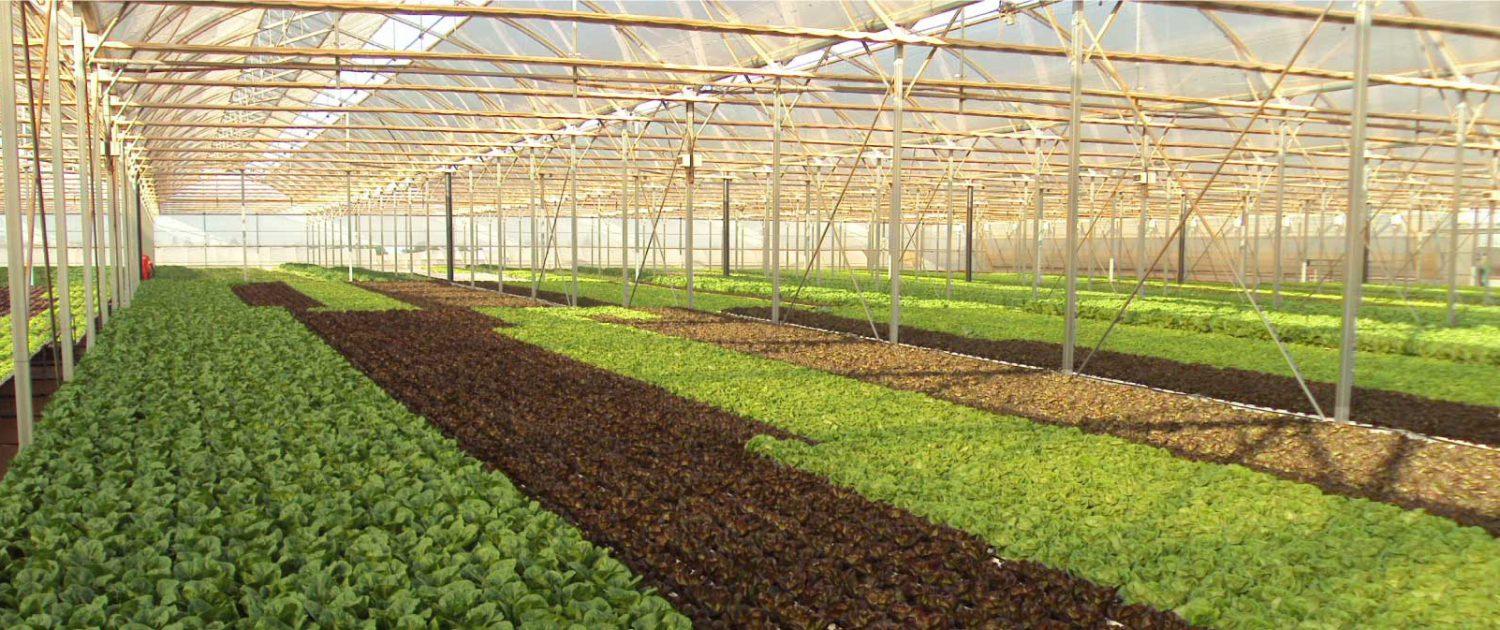
Katikati ya shamba kubwa lililopandwa kwa ustadi wa hali ya juu, mimea ya aina mbalimbali imeota kwa mpangilio mzuri. Ikiashiria matumizi ya mbinu za kilimo cha kisasa zinazolenga kuongeza uzalishaji na kupata mazao bora yenye ubora wa juu.